Hartmut Vogtmann

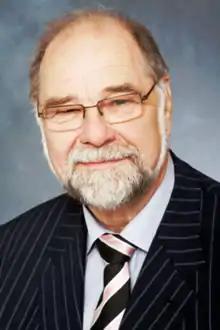
Prof. Dr.Hartmut Vogtmann

Hartmut Vogtmann (born in 1942, in Essen, Germany) is honored as a pioneer in organic agriculture in Germany as well as other countries. He contributes his knowledge and direct engagement to promote organic agriculture in many countries. Specially, he acted as an advisor to Prince Charles since the 1980s in organic agriculture. From 2012 to February 2015 he was president of the umbrella NGO "German League for Nature and Environment" (DNR) with an individual membership of more than 5 million. He served this organisation from 2008 until 2012 as its first vice-president. From 2008 until 2011 he was the president of the foundation for the conservation of the European Natural Heritage "Euronatur".